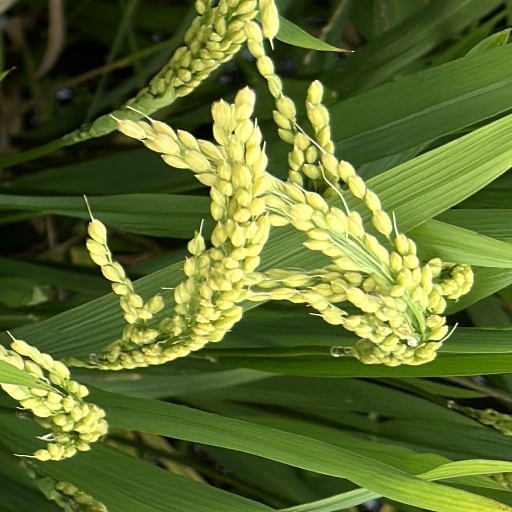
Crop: rice